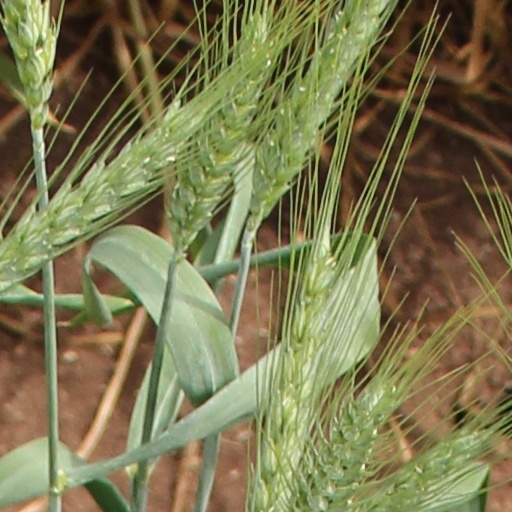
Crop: wheat